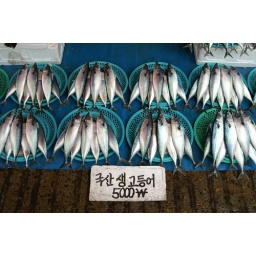
The fish market in Busan, S. Korea